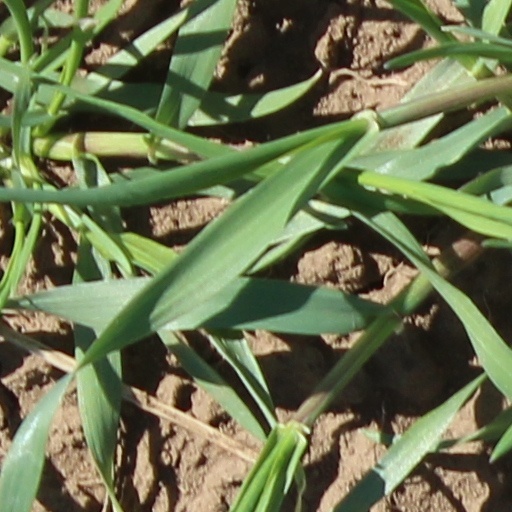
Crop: wheat